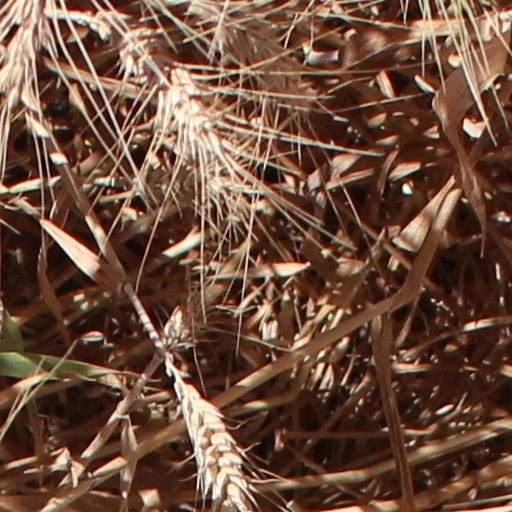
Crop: wheat